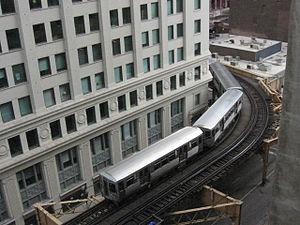
Le métro de Chicago est un réseau de transport en commun ferré qui dessert une grande partie de la ville de Chicago et de sa proche agglomération, il est principalement connu pour une de ses particularités : il est en grande partie aérien.